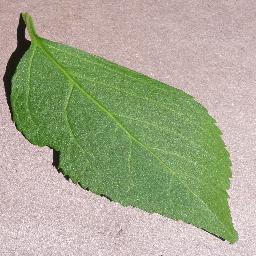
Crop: cherry
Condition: (including_sour)_healthy